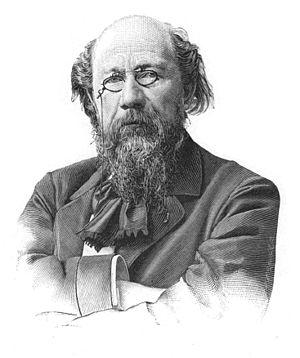
Marie Louis Victor Galippe est un microbiologiste français et un médecin. Il a mené des expériences sur la microbiologie dans la vie humaine et publié des notes sur divers sujets dont l'hygiène dentaire.